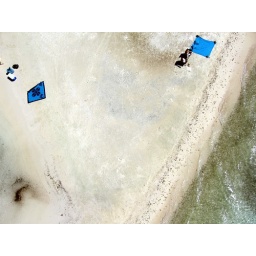
4 days later in Bora Bora - towels on the beach